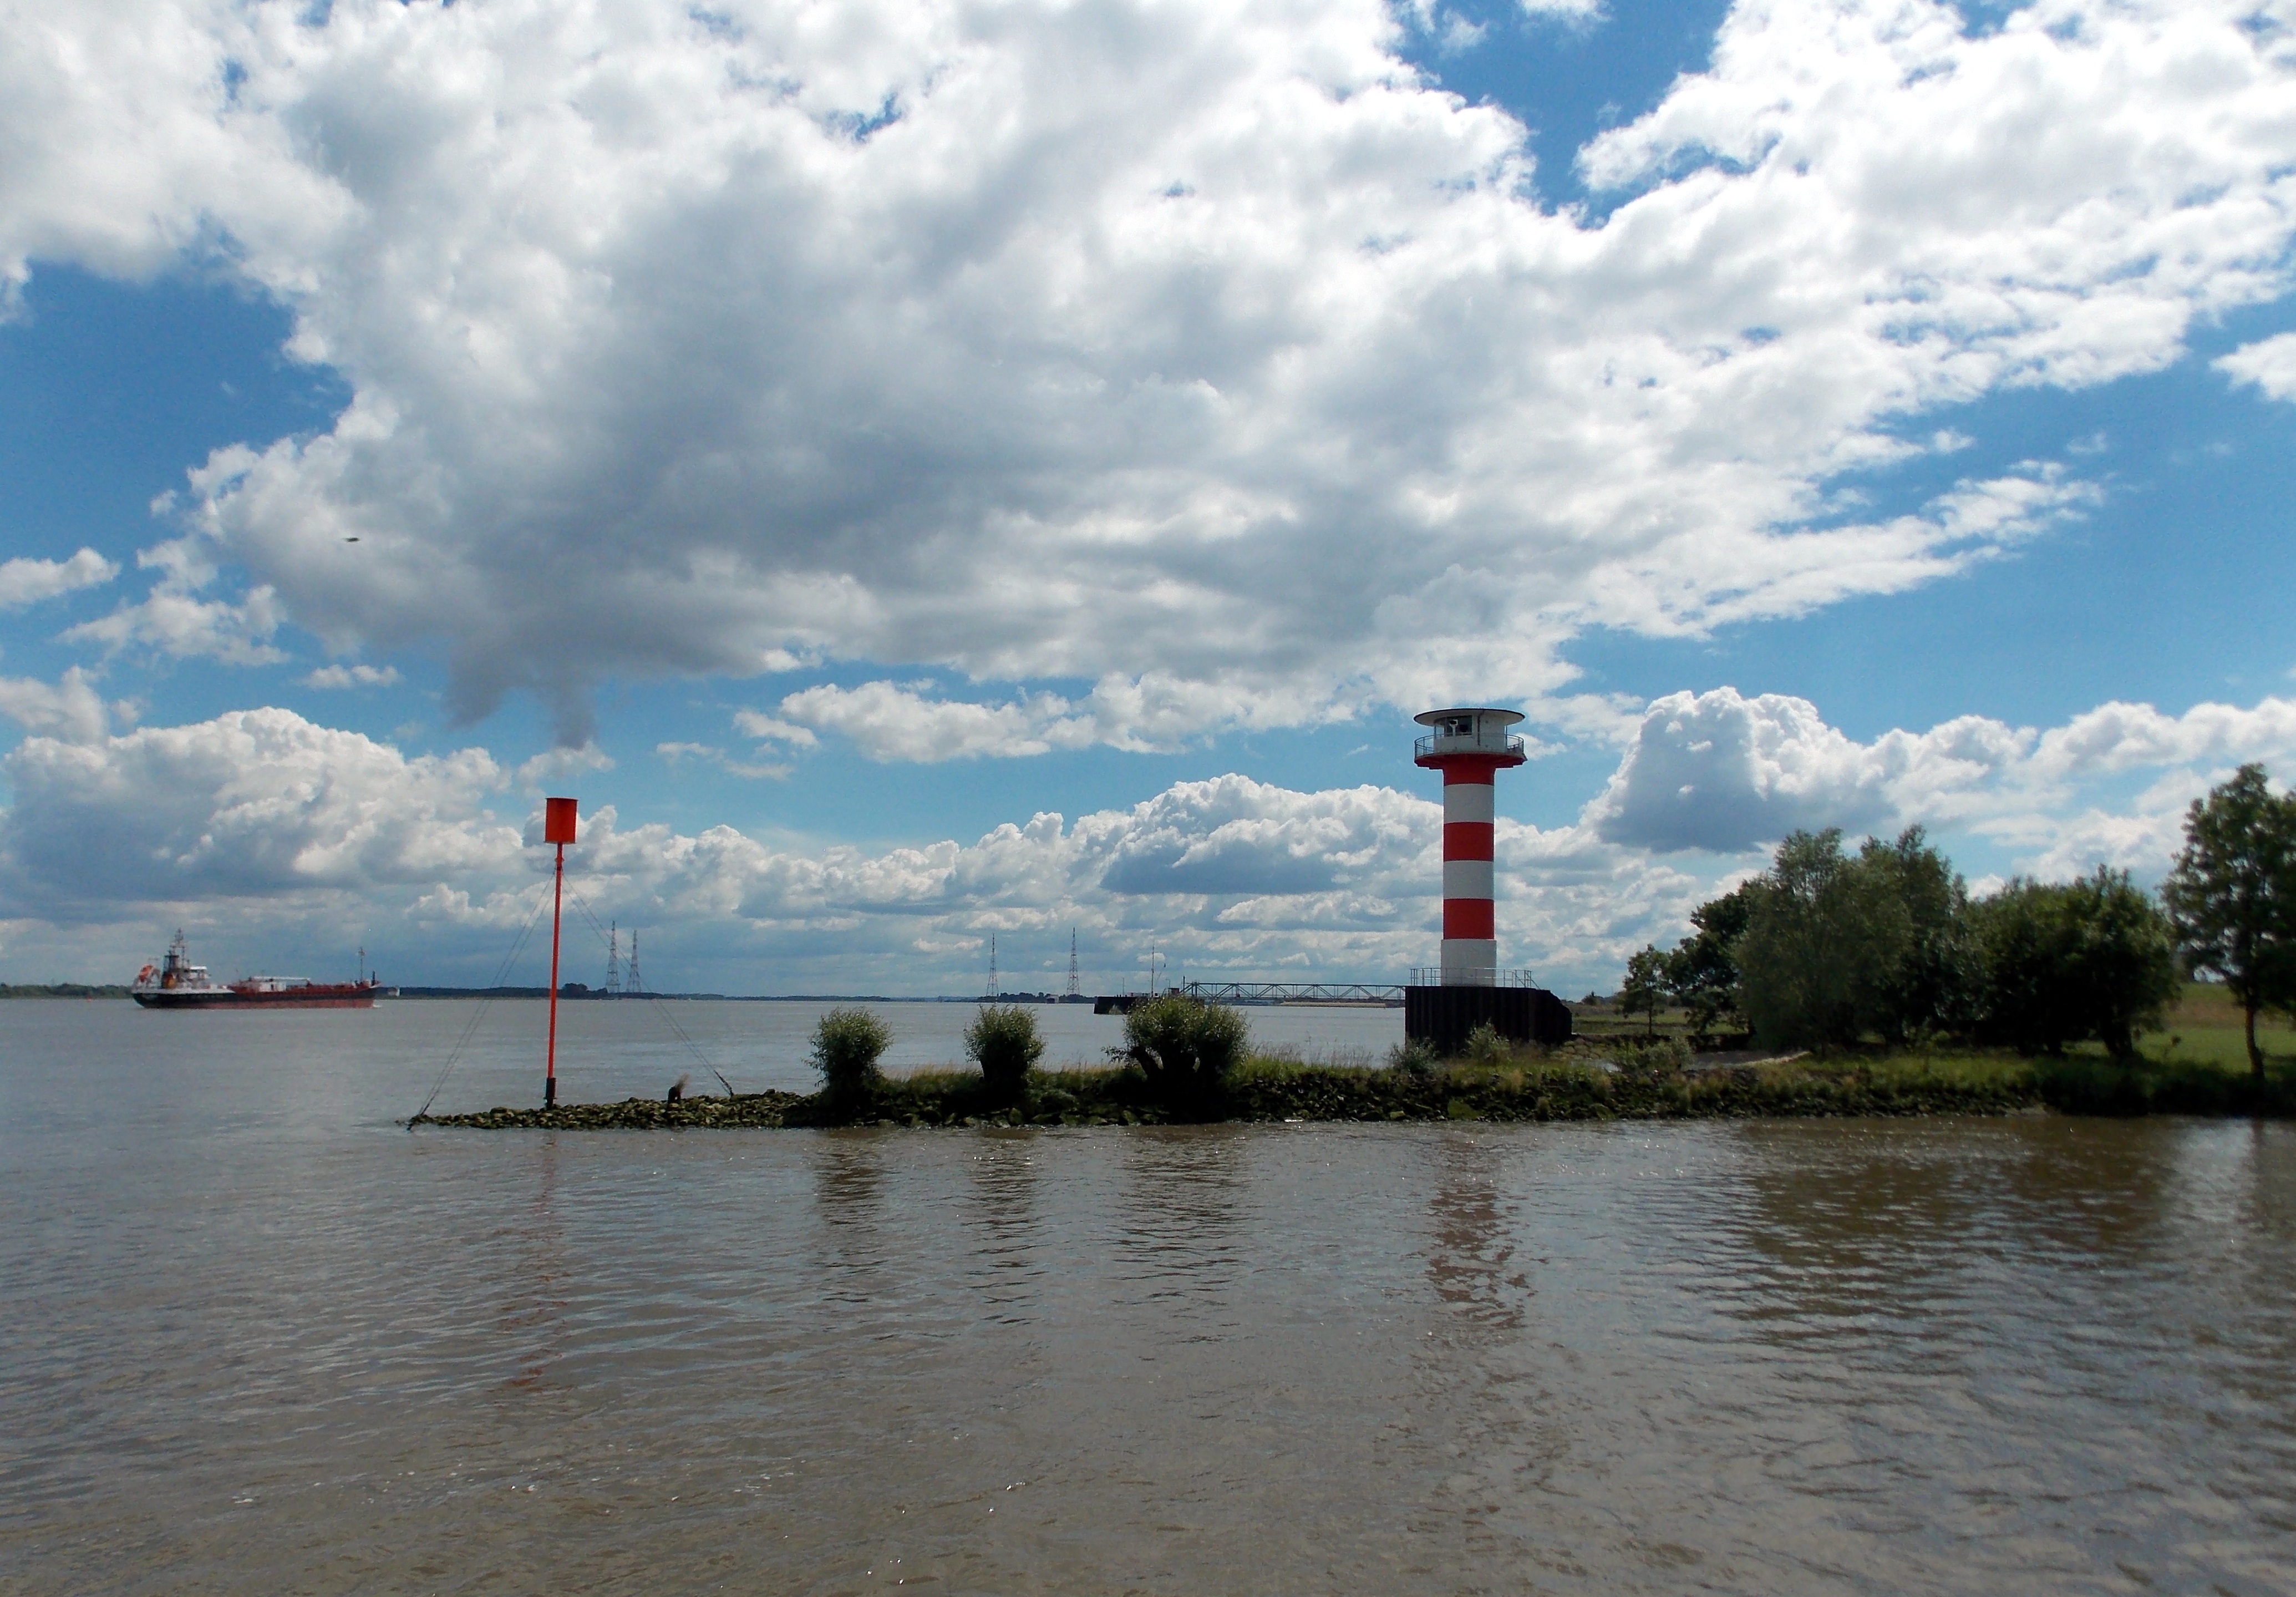
sea, water, nature, cloud, lighthouse, river, reflection, tower, waterway, clouds, waters, elbe, central european power